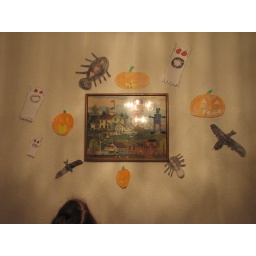
Halloween wall with handmade decorations by the girls